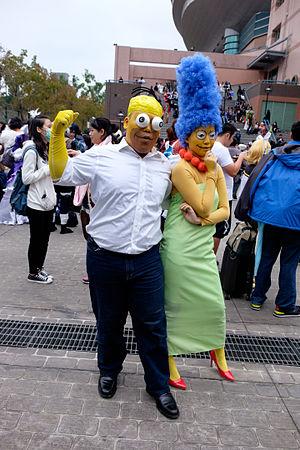
Marjorie Jacqueline Simpson, née Bouvier et surnommée « Marge », est un personnage fictif de la série télévisée d'animation Les Simpson qui fait partie de la famille éponyme, doublée par Julie Kavner dans la version originale, Véronique Augereau dans la version française et Béatrice Picard dans la version québécoise. Marge est apparue pour la première fois à la télévision avec le reste de la famille dans le court métrage Good Night, le 19 avril 1987. Elle a été créée par le dessinateur Matt Groening, à qui il avait été fait appel pour lancer une série de courts métrages basée sur Life in Hell, mais celui-ci a décidé de créer un nouvel ensemble de personnages. Il a nommé Marge Simpson d'après sa mère, Margaret Groening. Après avoir fait l'objet de courts métrages durant trois ans, la famille Simpson a eu droit à sa propre série sur le réseau Fox dès le 17 décembre 1989.